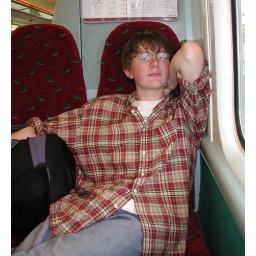
on the train home after a lond day in the sun.